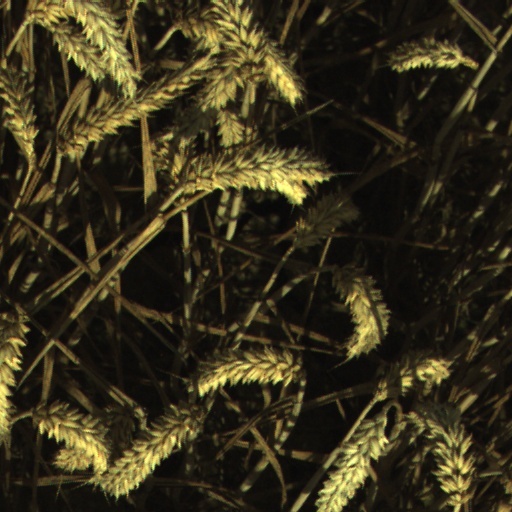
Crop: wheat